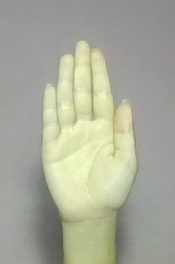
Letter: seen